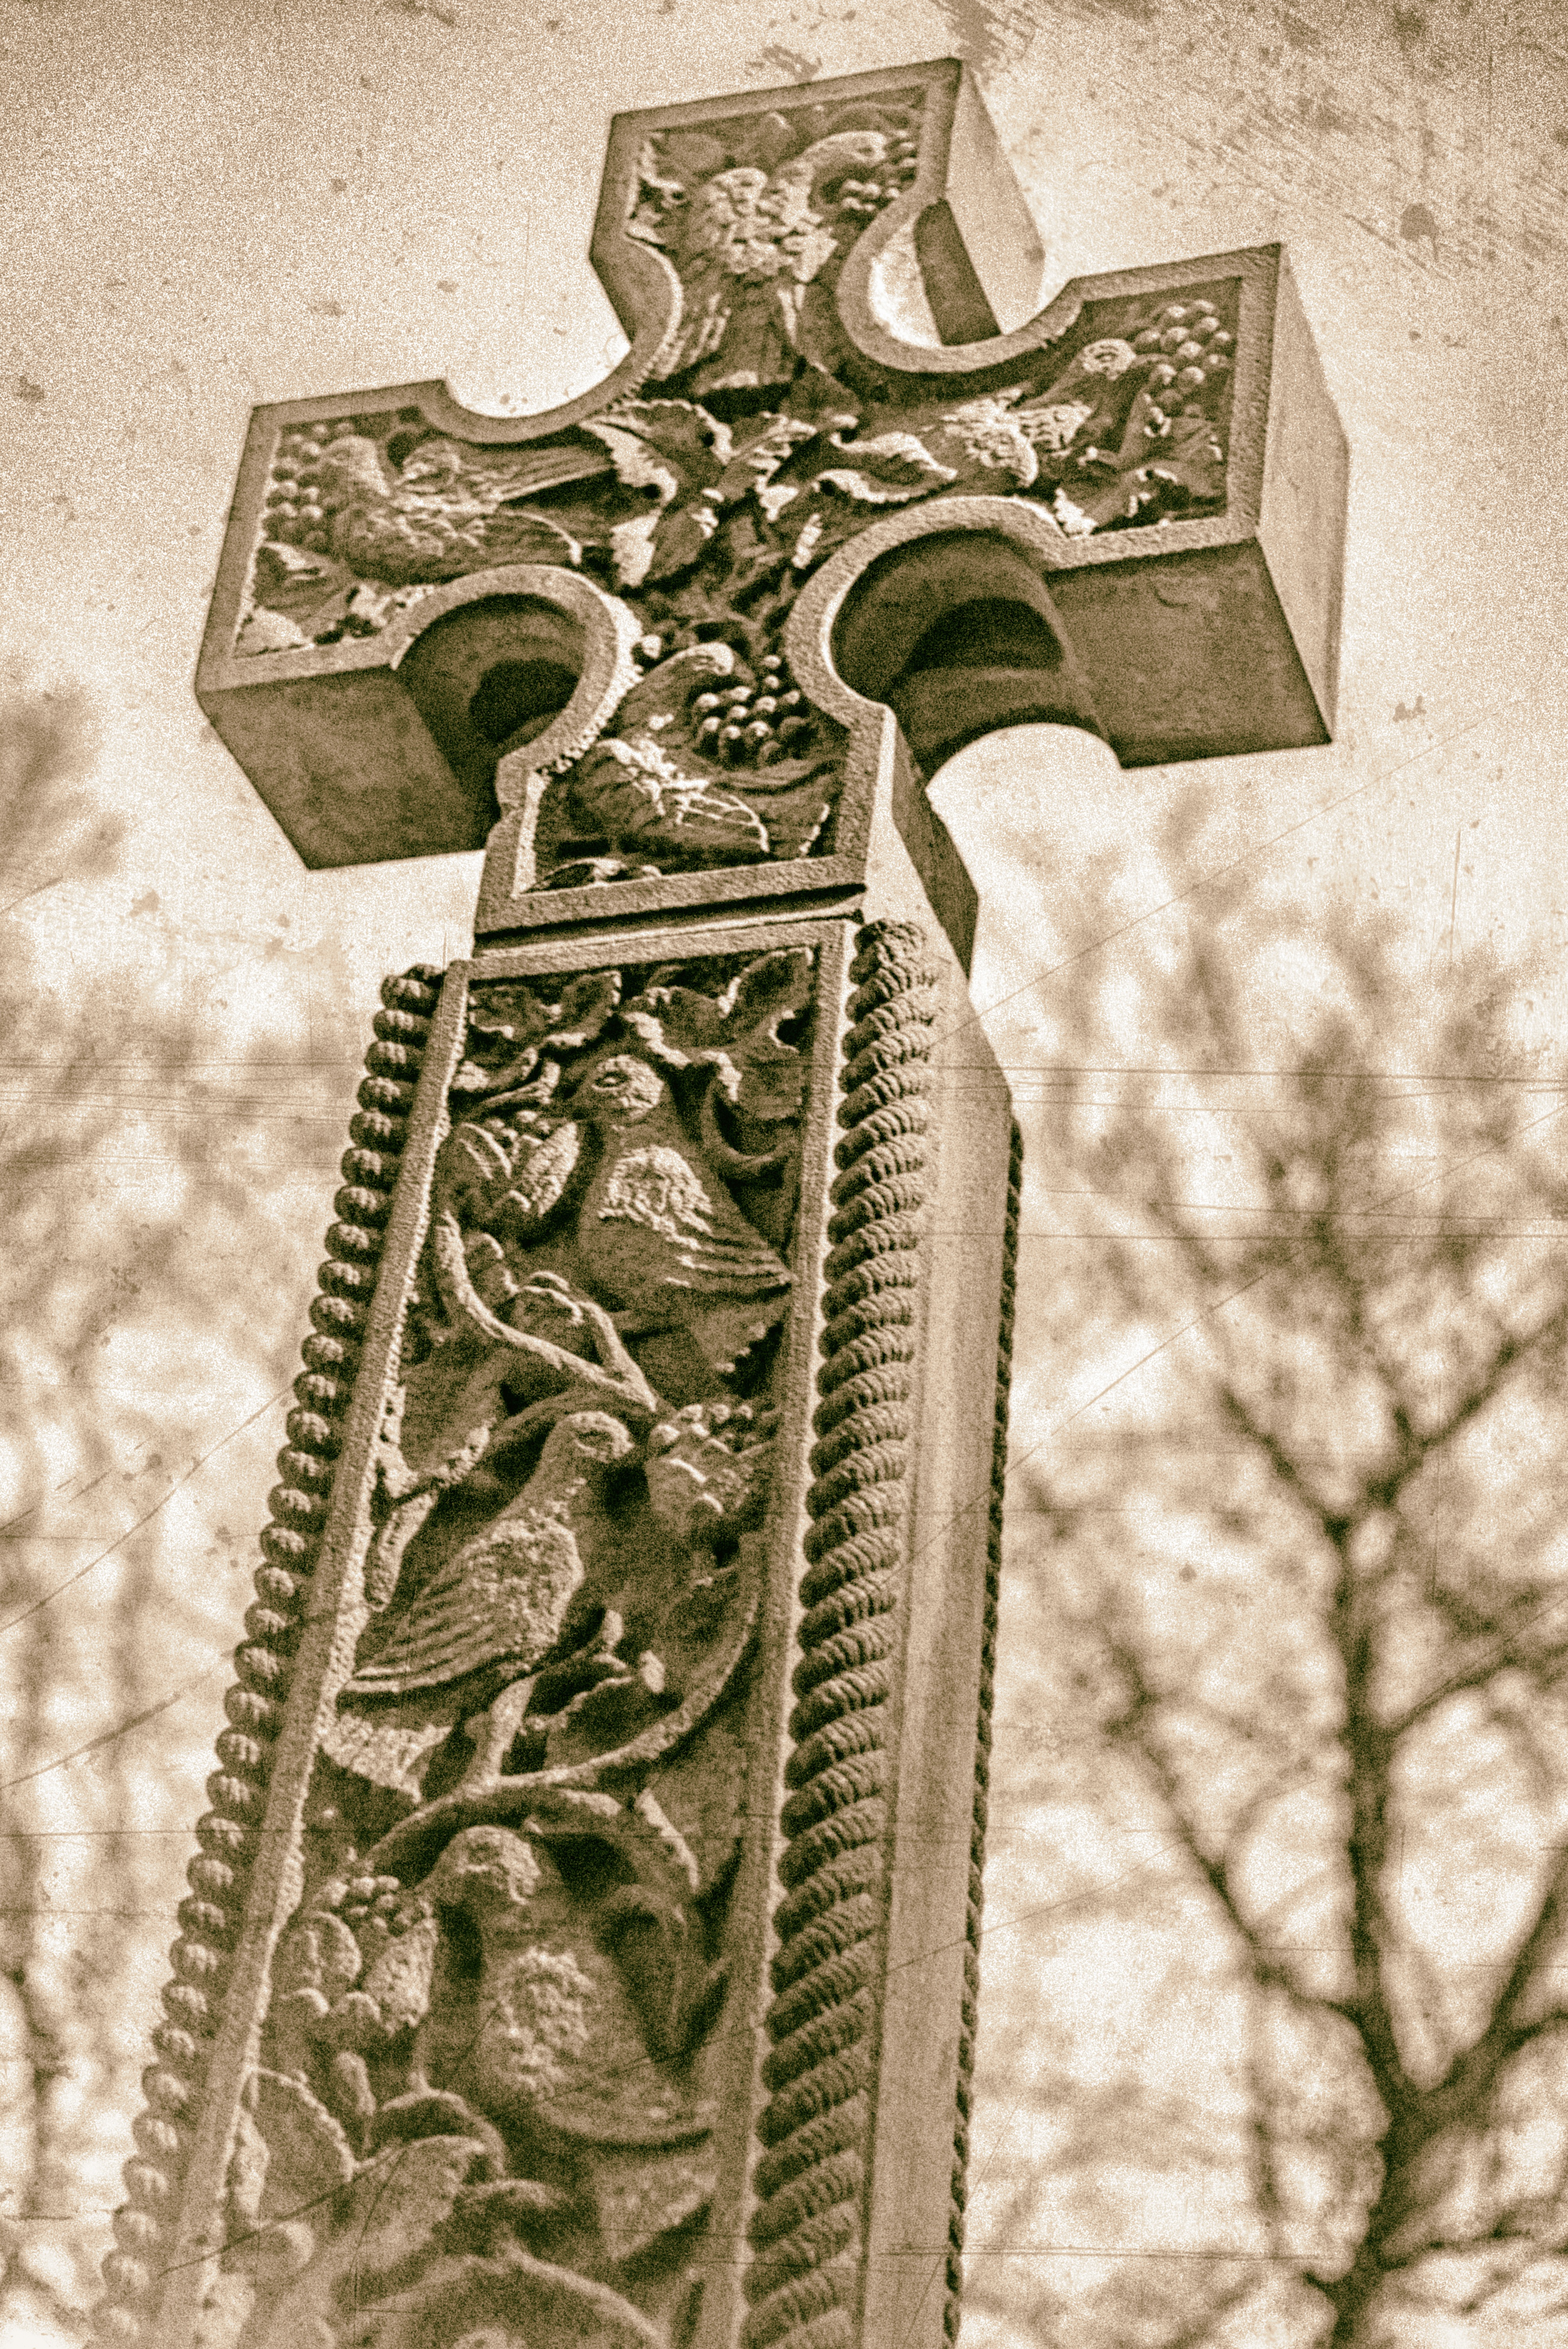
stone, monument, statue, symbol, religion, church, cross, christian, grave, religious, temple, faith, history, christianity, carving, ancient history